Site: brandenburg
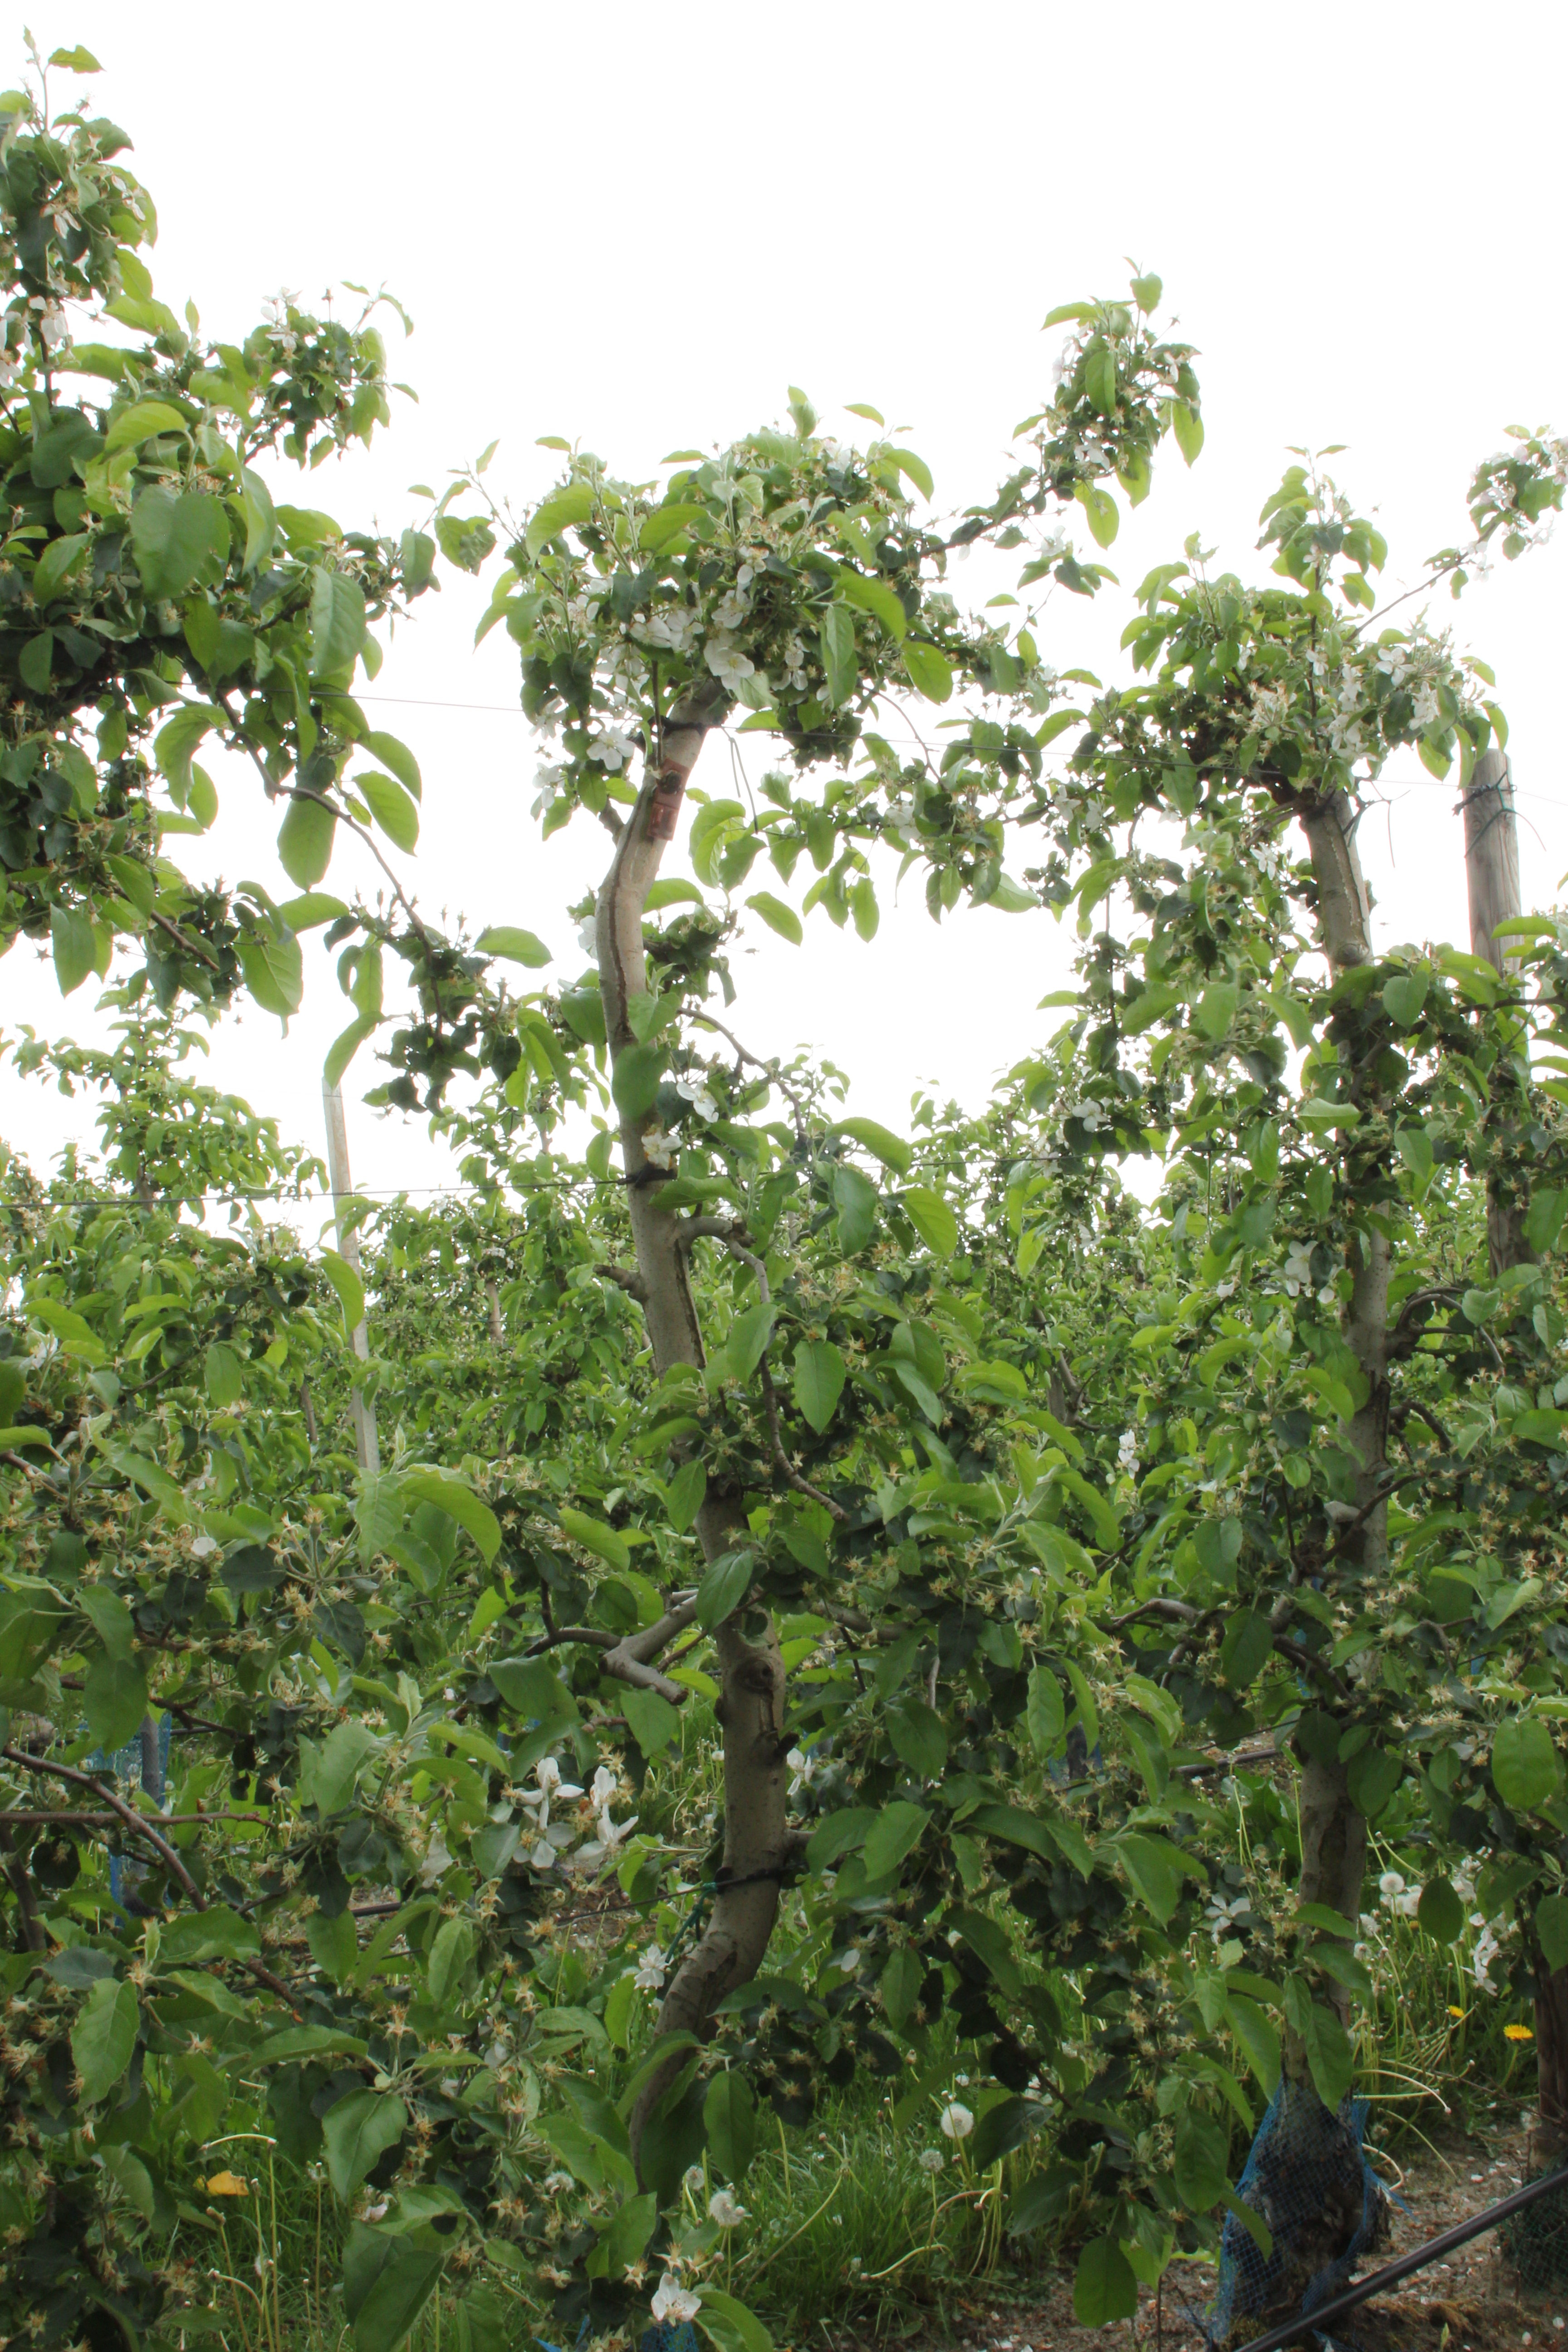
Growth stage (BBCH 67): Flowering